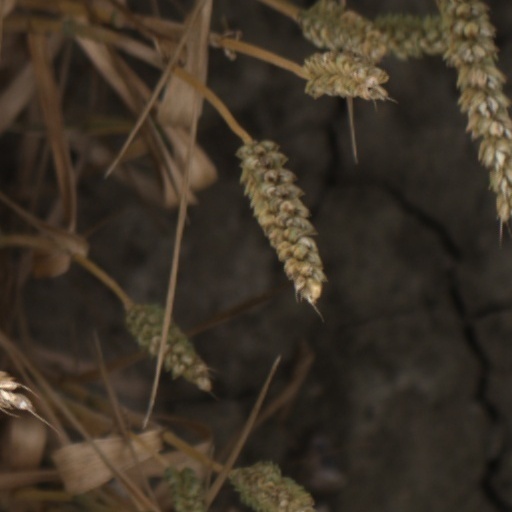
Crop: wheat